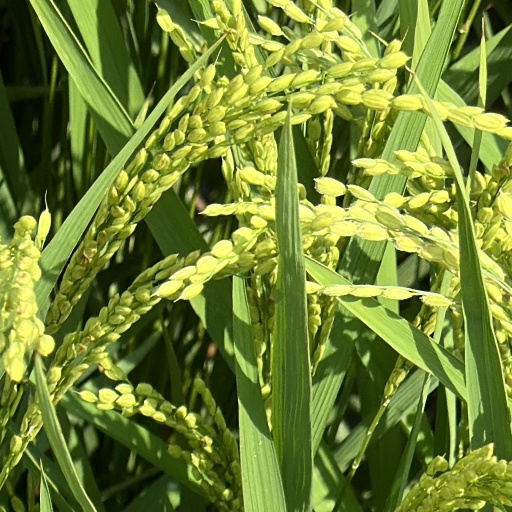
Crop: rice